Windhoek

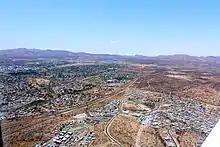
Auas Mountains

Hosea Kutako International Airport handles over 800,000 passengers a year. It has one runway without capacity limitations. The other international airport is located in Walvis Bay, with domestic airports at Lüderitz, Oranjemund, and Ondangwa.